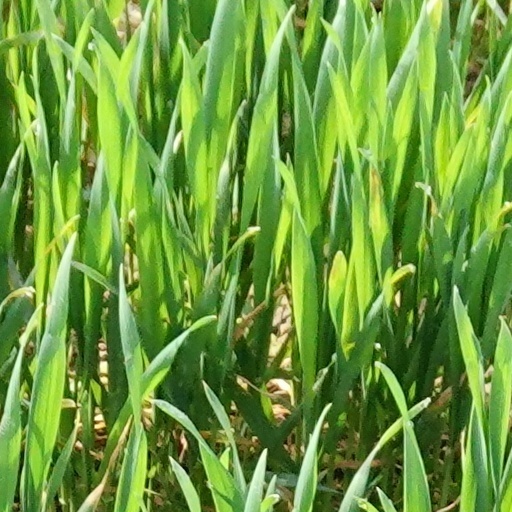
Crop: wheat